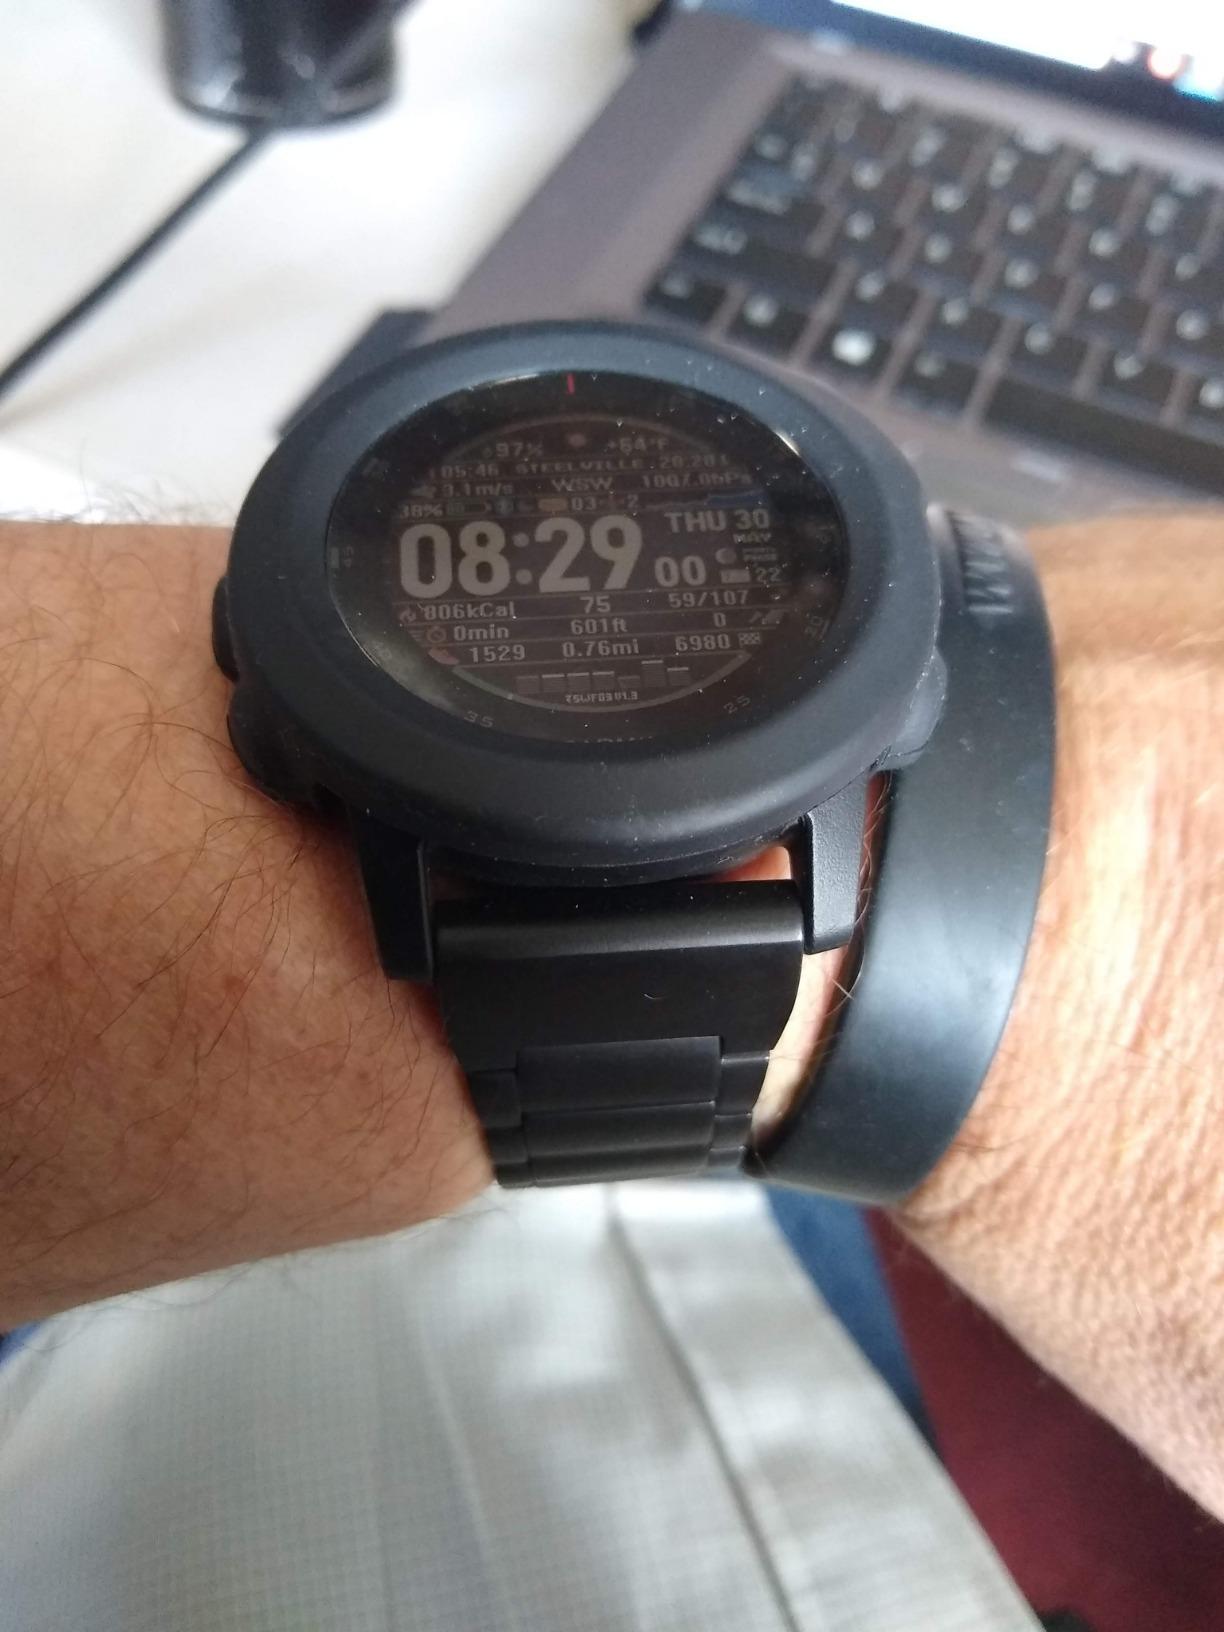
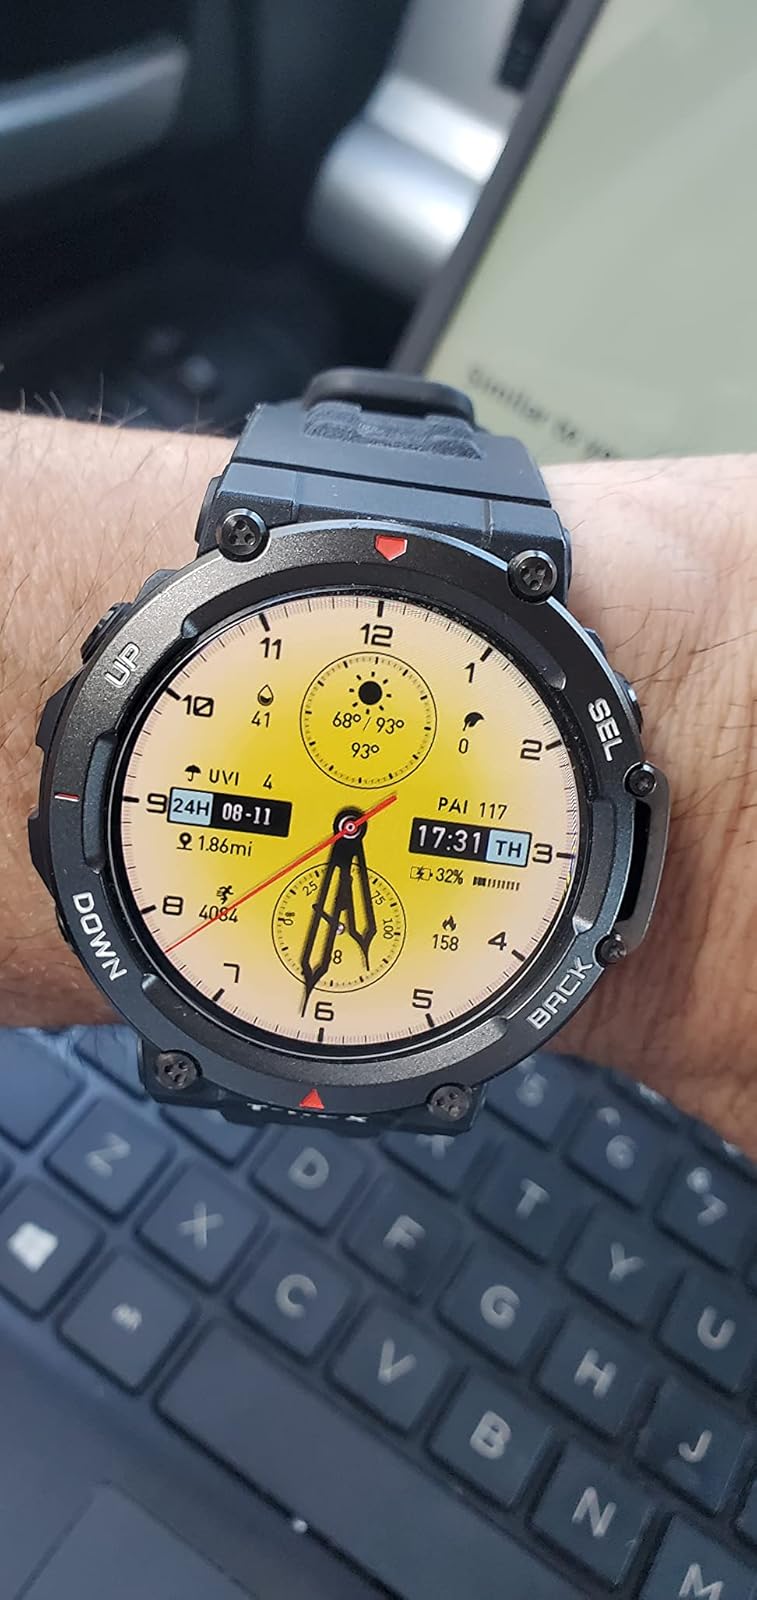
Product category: smartwatch
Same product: no